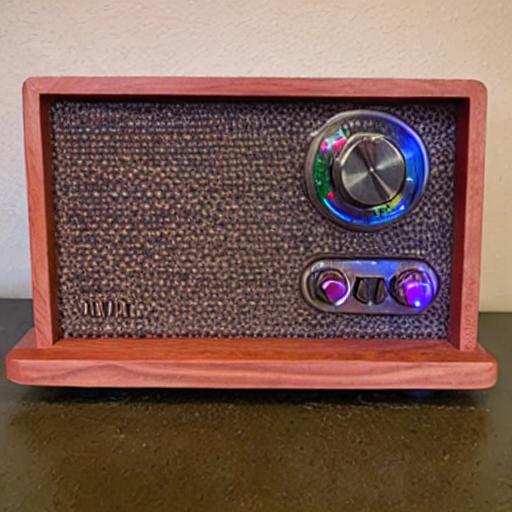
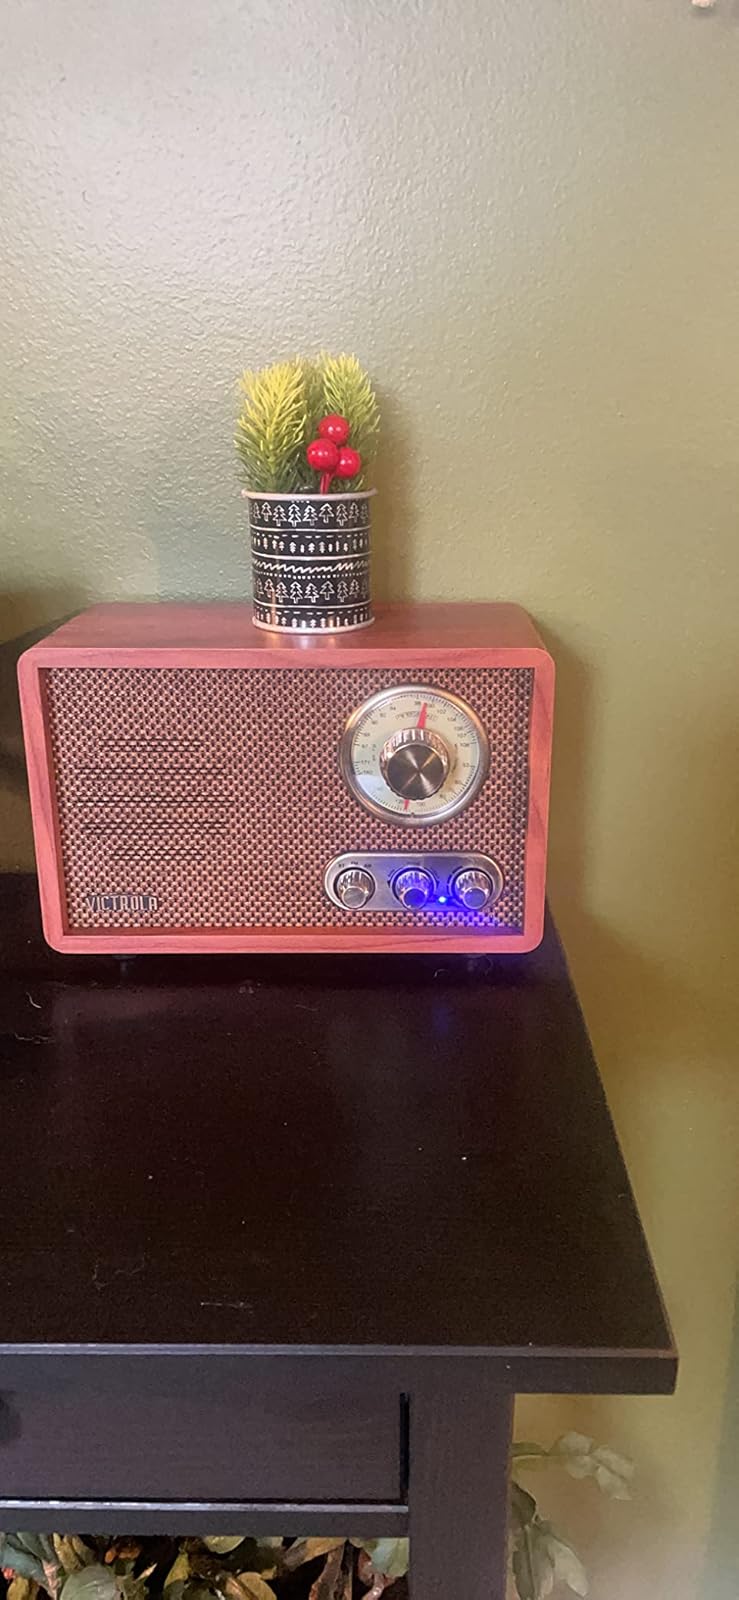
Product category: radio
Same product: no